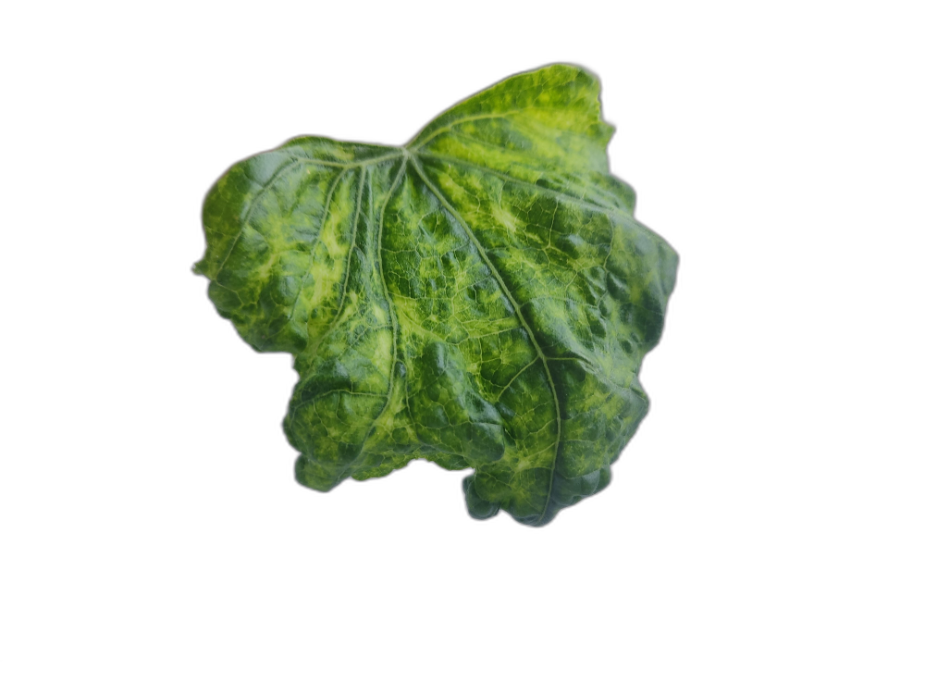
Crop: Zucchini
Label: Yellow_Mosaic_Virus